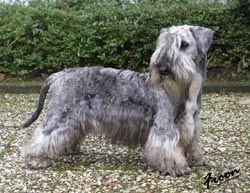
Sealyham_terrier